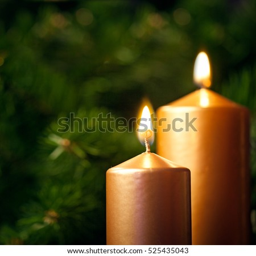
candles burning on a christmas eve with the christmas tree in the background .